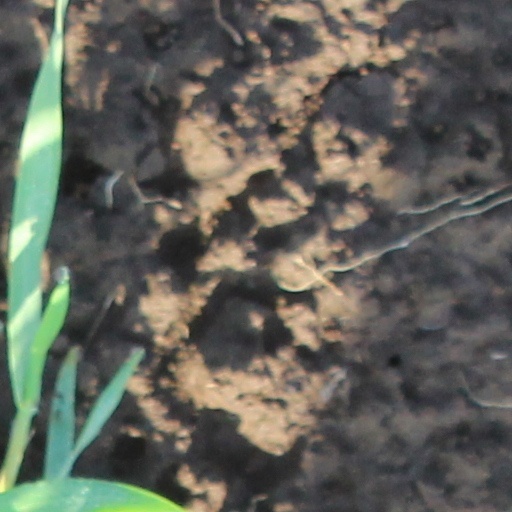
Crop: wheat